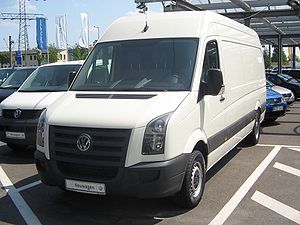
Volkswagen LT / Tredje generation (Crafter)
Volkswagen Crafter Kassevogn
Volkswagen Transporter LT er en serie af varebiler og busser fra Volkswagen, som fra 1975 til 2006 blev bygget i to generationer. Den anden generation fra 1996 er næsten identisk med Mercedes-Benz Sprinter. Efterfølgeren for LT-serien fra 2006 hedder Crafter og er igen et joint venture mellem Volkswagen og Mercedes-Benz.